Jesse H. Jones Library

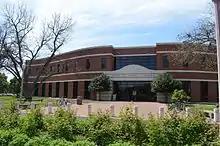
Jesse H. Jones Library

Jesse H. Jones Library is one of the central libraries at Baylor University in Waco, Texas. Built in 1992, Jones is smaller than the other central library, Moody Memorial Library. Jones connects with Moody by way of hallways on both the first and second floors.